Coulter counter

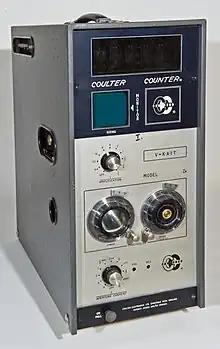
Coulter counter manufactured by Coulter Electronics Ltd., England (1960)

Cells, being poorly conductive particles, alter the effective cross-section of the conductive microchannel. If these particles are less conductive than the surrounding liquid medium, the electrical resistance across the channel increases, causing the electric current passing across the channel to briefly decrease. By monitoring such pulses in electric current, the number of particles for a given volume of fluid can be counted. The size of the electric current change is related to the size of the particle, enabling a particle size distribution to be measured, which can be correlated to mobility, surface charge, and concentration of the particles.